Institute for Noble Maidens

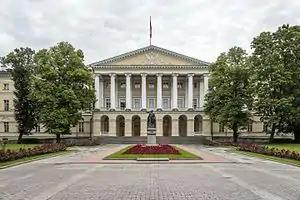
Contemporary view of the façade of the Smolny Institute in St. Petersburg, constructed as the model Institute for Noble Maidens.

An Institute for Noble Maidens was a type of educational institution and finishing school in late Imperial Russia. It was devised by Ivan Betskoy as a female-only institution for girls of noble origin. Those were "Closed female institutes of the Office of the Institutions of Empress Maria". The first and most famous of these was the Smolny Institute of Noble Maidens in St. Petersburg.